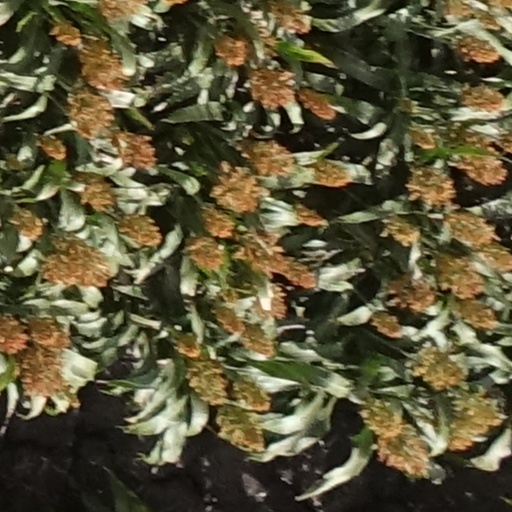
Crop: sorghum